Bato, Catanduanes

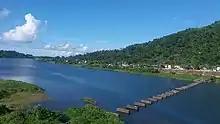
A view of Bato River

Little is known about the existence of Bato in the early part of the 13th century. It is believed however, that on the basis of language peculiarities spoken by the natives, the early settlers were Muslim traders from Surigao. Traders who were previously immigrants from Borneo and Malaya. They settled near the shore of Batalay for protection against external threats, and for communal needs, people lived together in groups with elected leaders. Some of these groups retreated from the shores and settled near the Bato River.